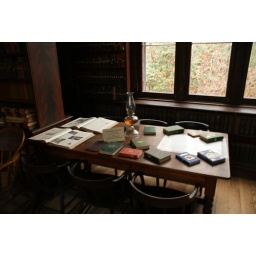
DSC01856: One of the large reading desks in the library in historic Rugby, Tennessee.